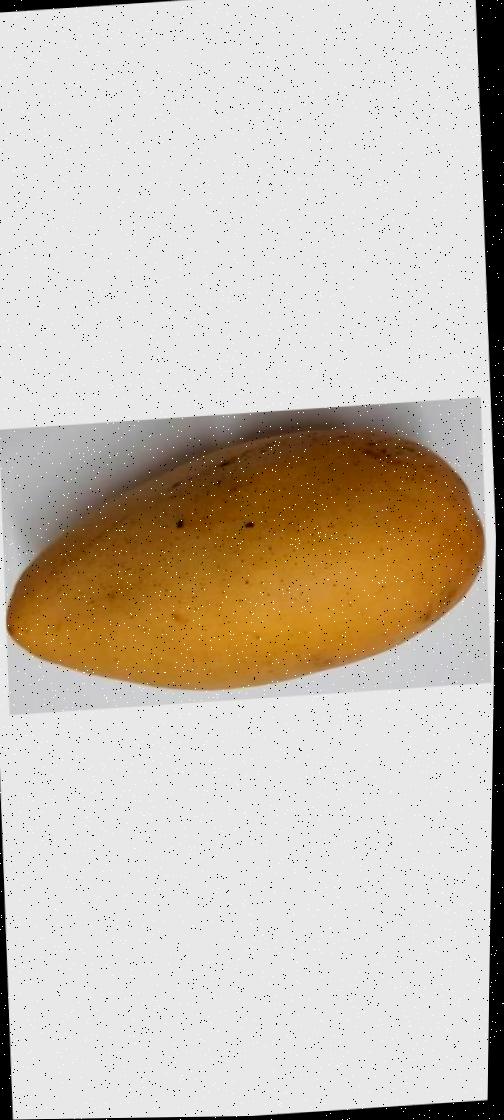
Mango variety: Katimon